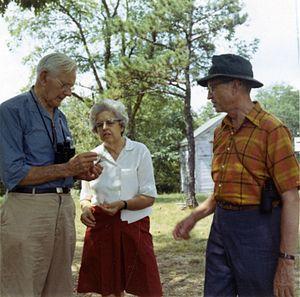
Frank Alexander Wetmore est un paléontologue et un ornithologue américain, né le 18 juin 1886 à North Freedom, Wisconsin et mort en 1978.